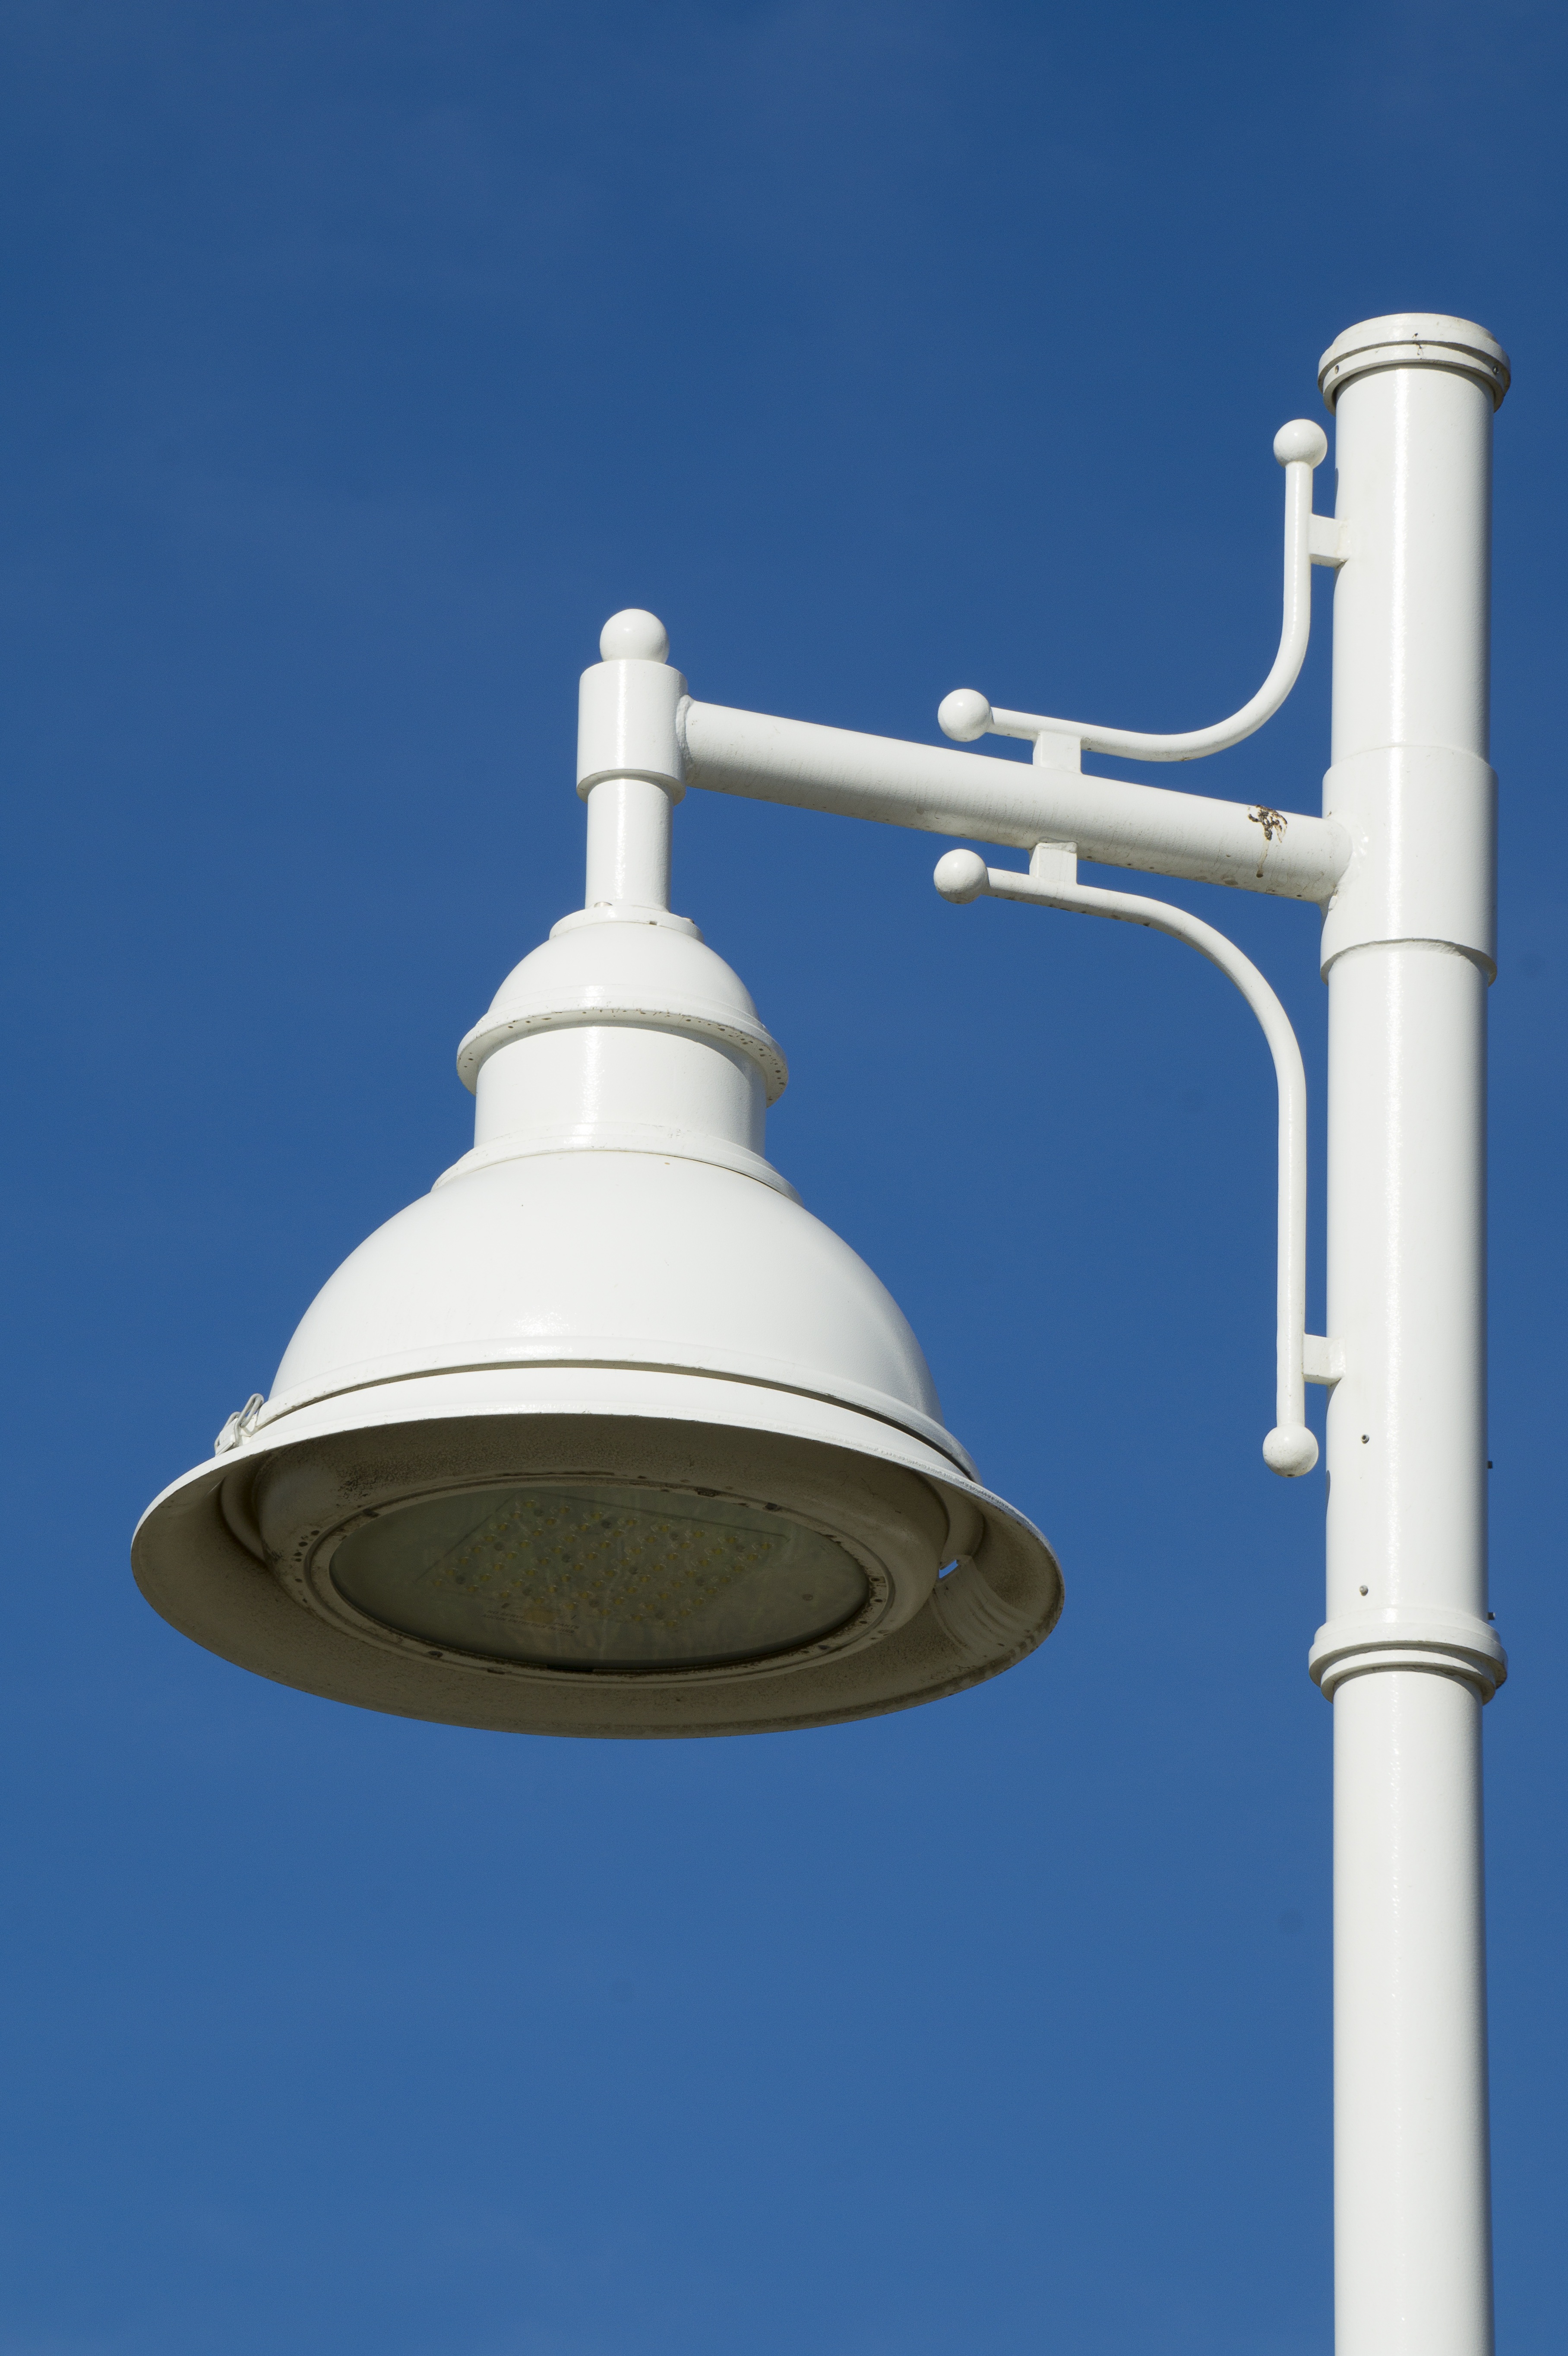
sky, pole, street light, lamp, lighting, modern, light fixture, vertical, blue and white, light post, led lamp